Chevrolet Sail

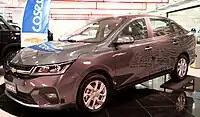
2024 Chevrolet Sail

The third generation Chevrolet Sail was presented for the first time in November 2014 at the Guangzhou Auto Show and commenced production in December 2014. It is based on a new small car platform developed by SAIC-GM, and adopts Chevrolet's new design language, with the dual-port grille and the eagle eye-shaped headlamps.